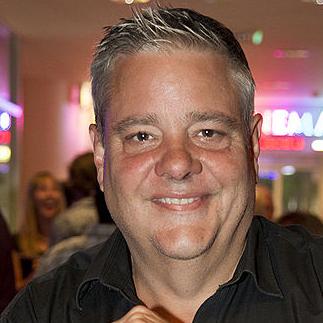
Age: 52